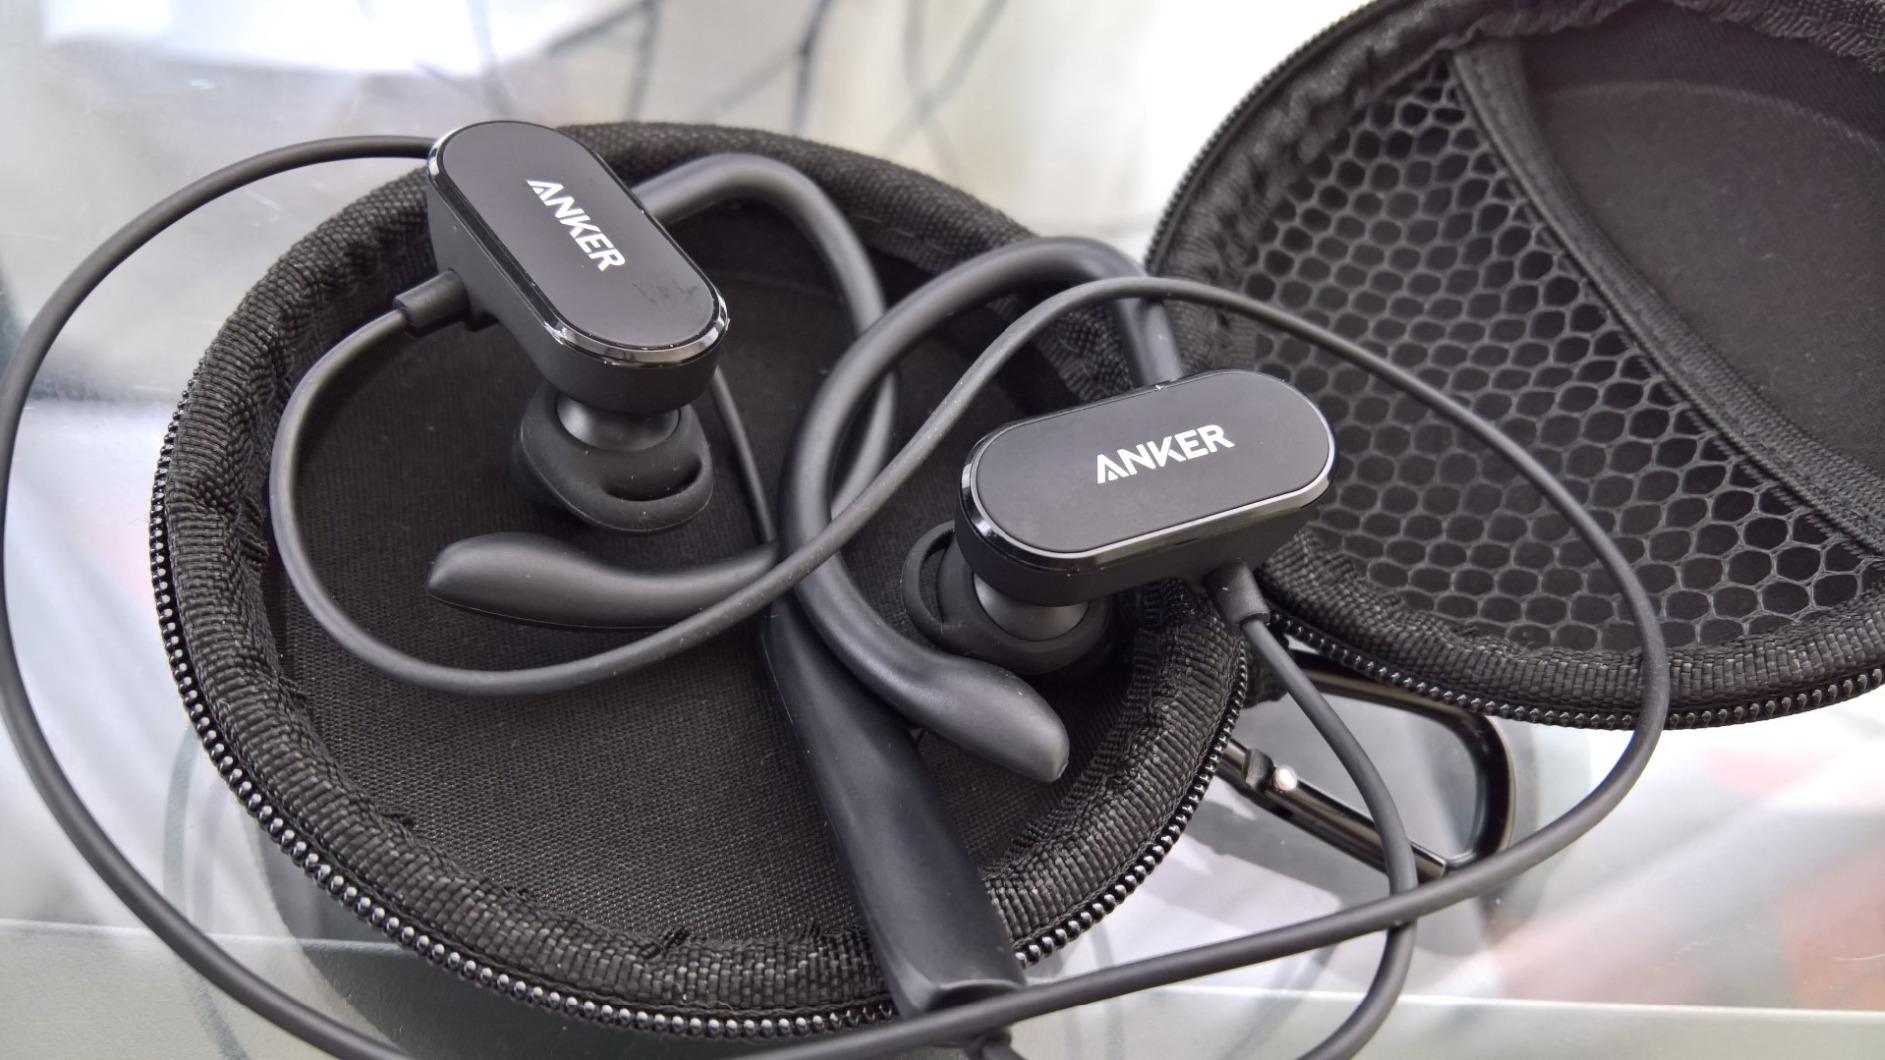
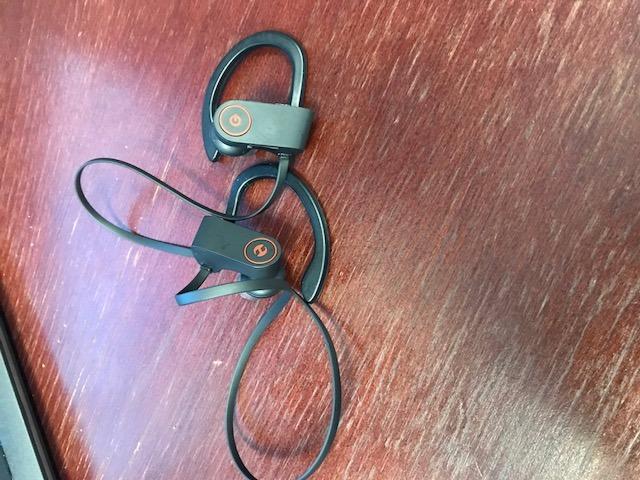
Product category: headphones
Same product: no